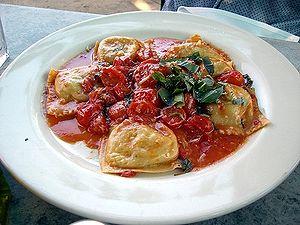
Le ravioli est un produit typique de la cuisine italienne, provenant vraisemblablement de Chine sous le nom de » jiǎozi ». Les plus anciennes recettes figurent dans la littérature culinaire arabe de l’époque abbasside, notamment dans le Kitab al-Tabikh, livre de cuisine, d’al-Warrak. Le sambusaj est probablement la plus ancienne pasta ripiena connue. Il est l’ancêtre du ravioli.
La sauce marinara est une sauce originaire de Naples généralement préparée avec des tomates, de l'ail, des herbes et des oignons.